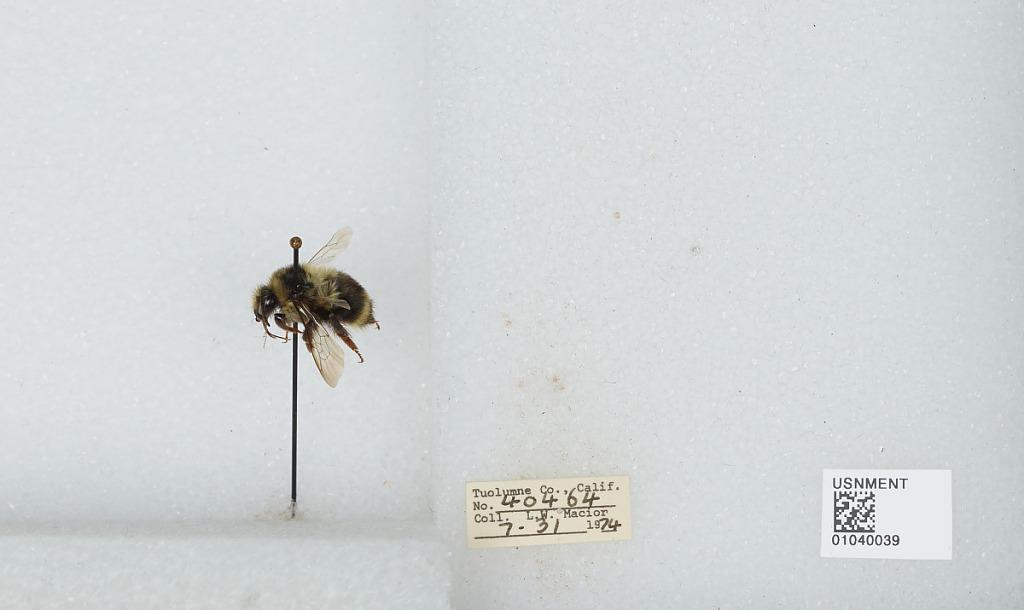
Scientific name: Bombus (Cullumanobombus) rufocinctus Cresson
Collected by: L. Macior
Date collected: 1974-7-31
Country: United States
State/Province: California
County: Tuolumne
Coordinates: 38.02, -119.93